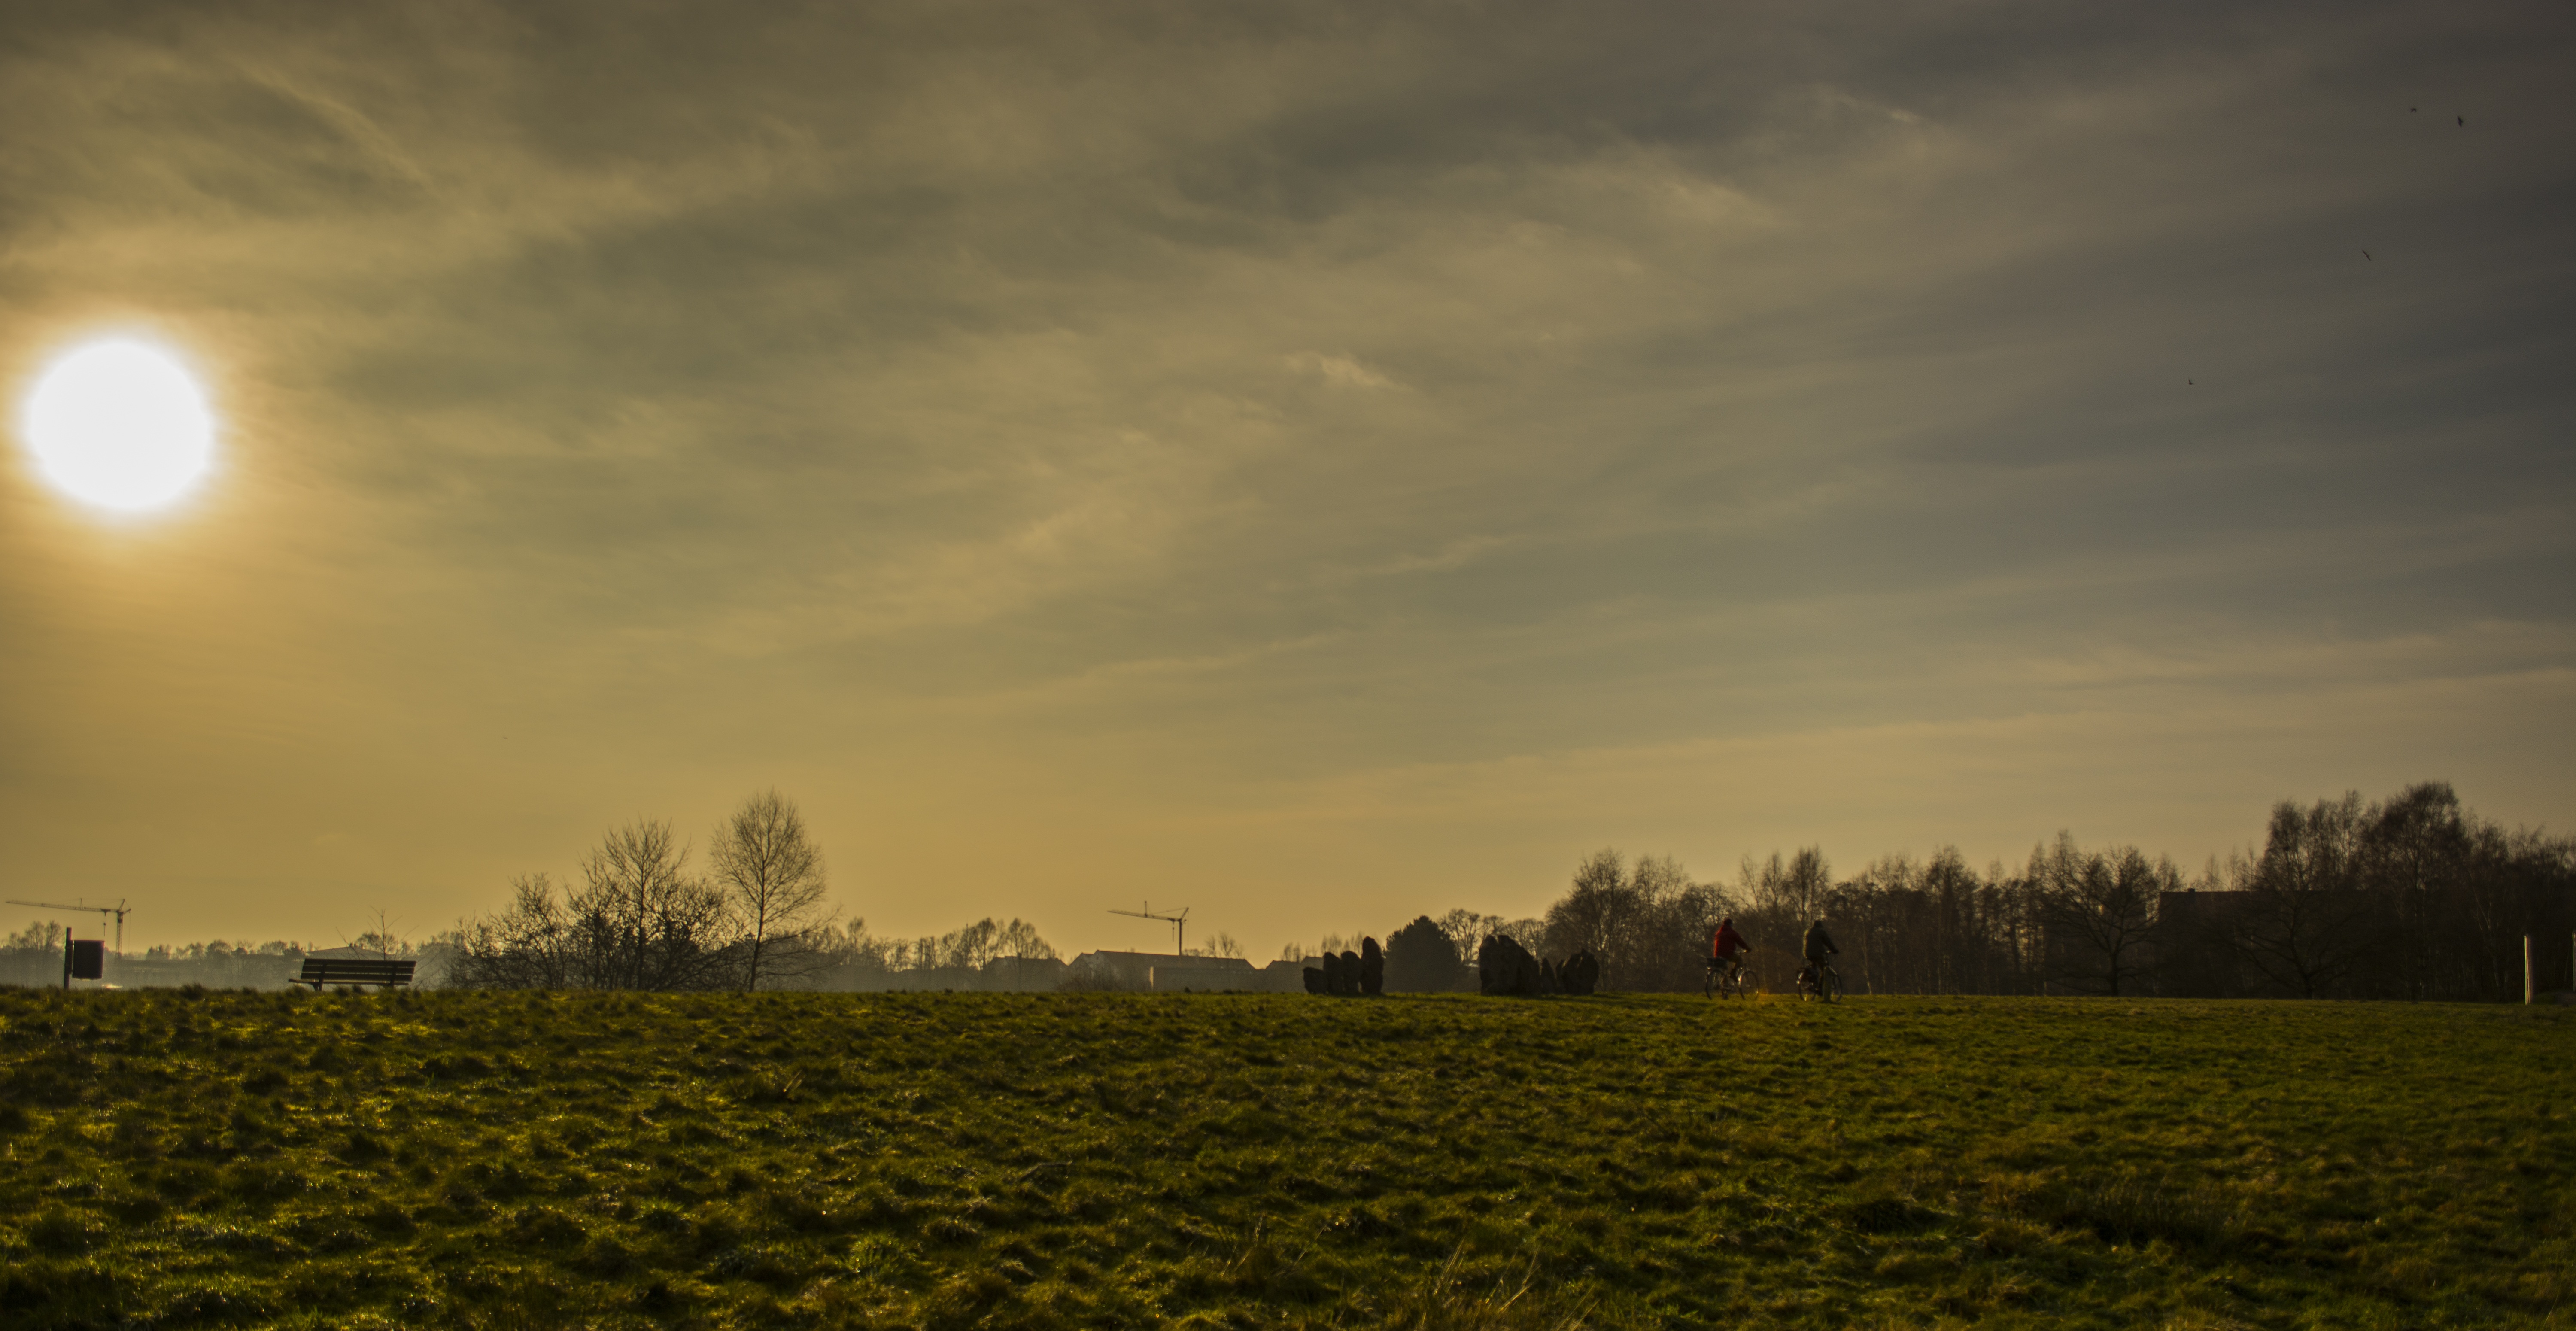
landscape, tree, nature, horizon, light, cloud, sky, sun, sunrise, sunset, mist, field, night, sunlight, morning, hill, dawn, atmosphere, dusk, evening, weather, darkness, plain, clouds, rural area, astronomical object, meteorological phenomenon, atmospheric phenomenon, atmosphere of earth